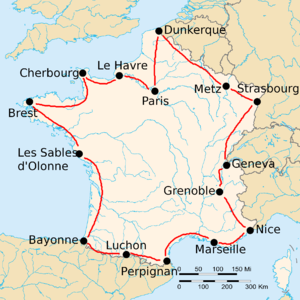
Tour de France / Historie
Ruten for Tour de France i 1919, efter generobringen af Elsass og Lothringen.
Tour de France er verdens største cykelløb. Det køres hver sommer i Frankrig i juli med start på en lørdag. Det tre uger lange løb betragtes som en af de hårdeste og mest prestigefyldte konkurrencer inden for cykling og sport generelt.